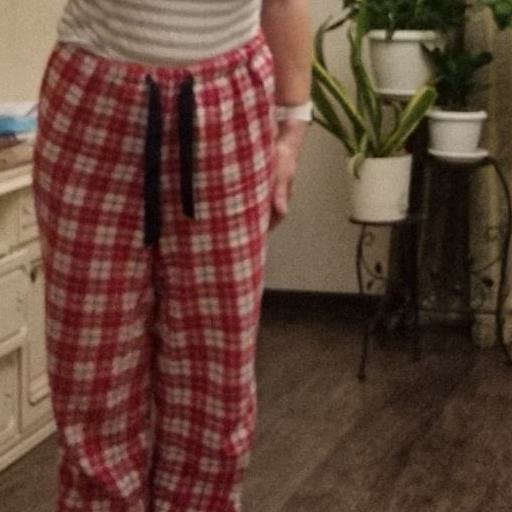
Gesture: no_gesture